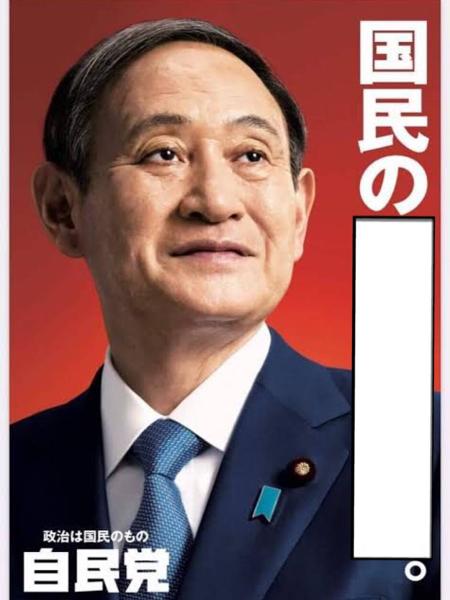
回答: 〜ぷろぶれむ